Jovan Sterija Popović

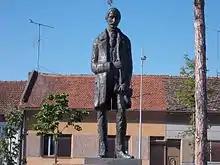
Jovan Sterija Popović monument in the Russian park in Vršac

Sterija was recognized by his contemporaries as one of the leading Serbian intellectuals. He is regarded as one of the best comic playwrights in Serbian literature.